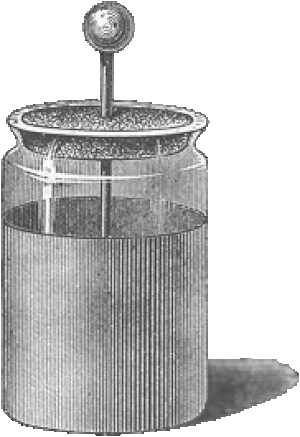
Leydnerflaske
Eksemple på en leydnerflaske
En Leydnerflaske er den først konstruerede kondensator, altså et apparat, der kan oplagre elektricitet i en periode.